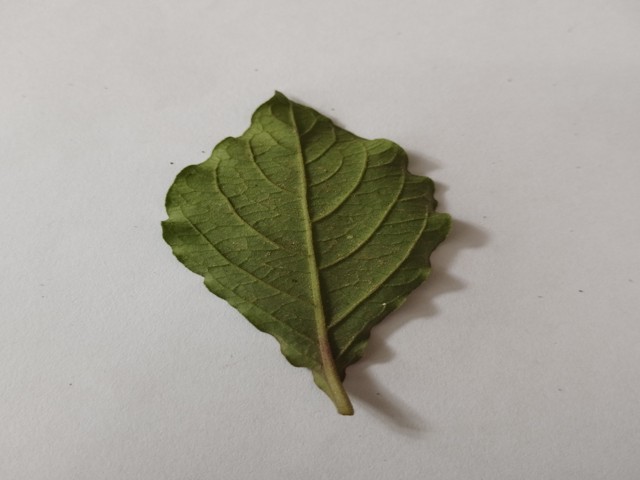
Plant: apang